Inochentism

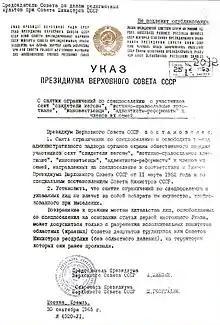
1965 "Ukase" granting amnesty to Operation North deportees, including the Inochentists.

Inochenție, a "Heavenly Emperor", began constructing a "New Jerusalem" in Balta and, by 1911, became known as a miracle worker. The ensuing phenomenon was a mass religious movement of peasants from various parts of Bessarabia, but also from Podolia and Kherson; scholar Charles Upson Clark describes Inochenție's Balta as a "Moldavian Lourdes". The new converts considered Inochenție the personification of the Holy Spirit.